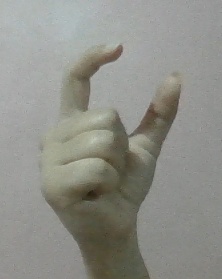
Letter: nun